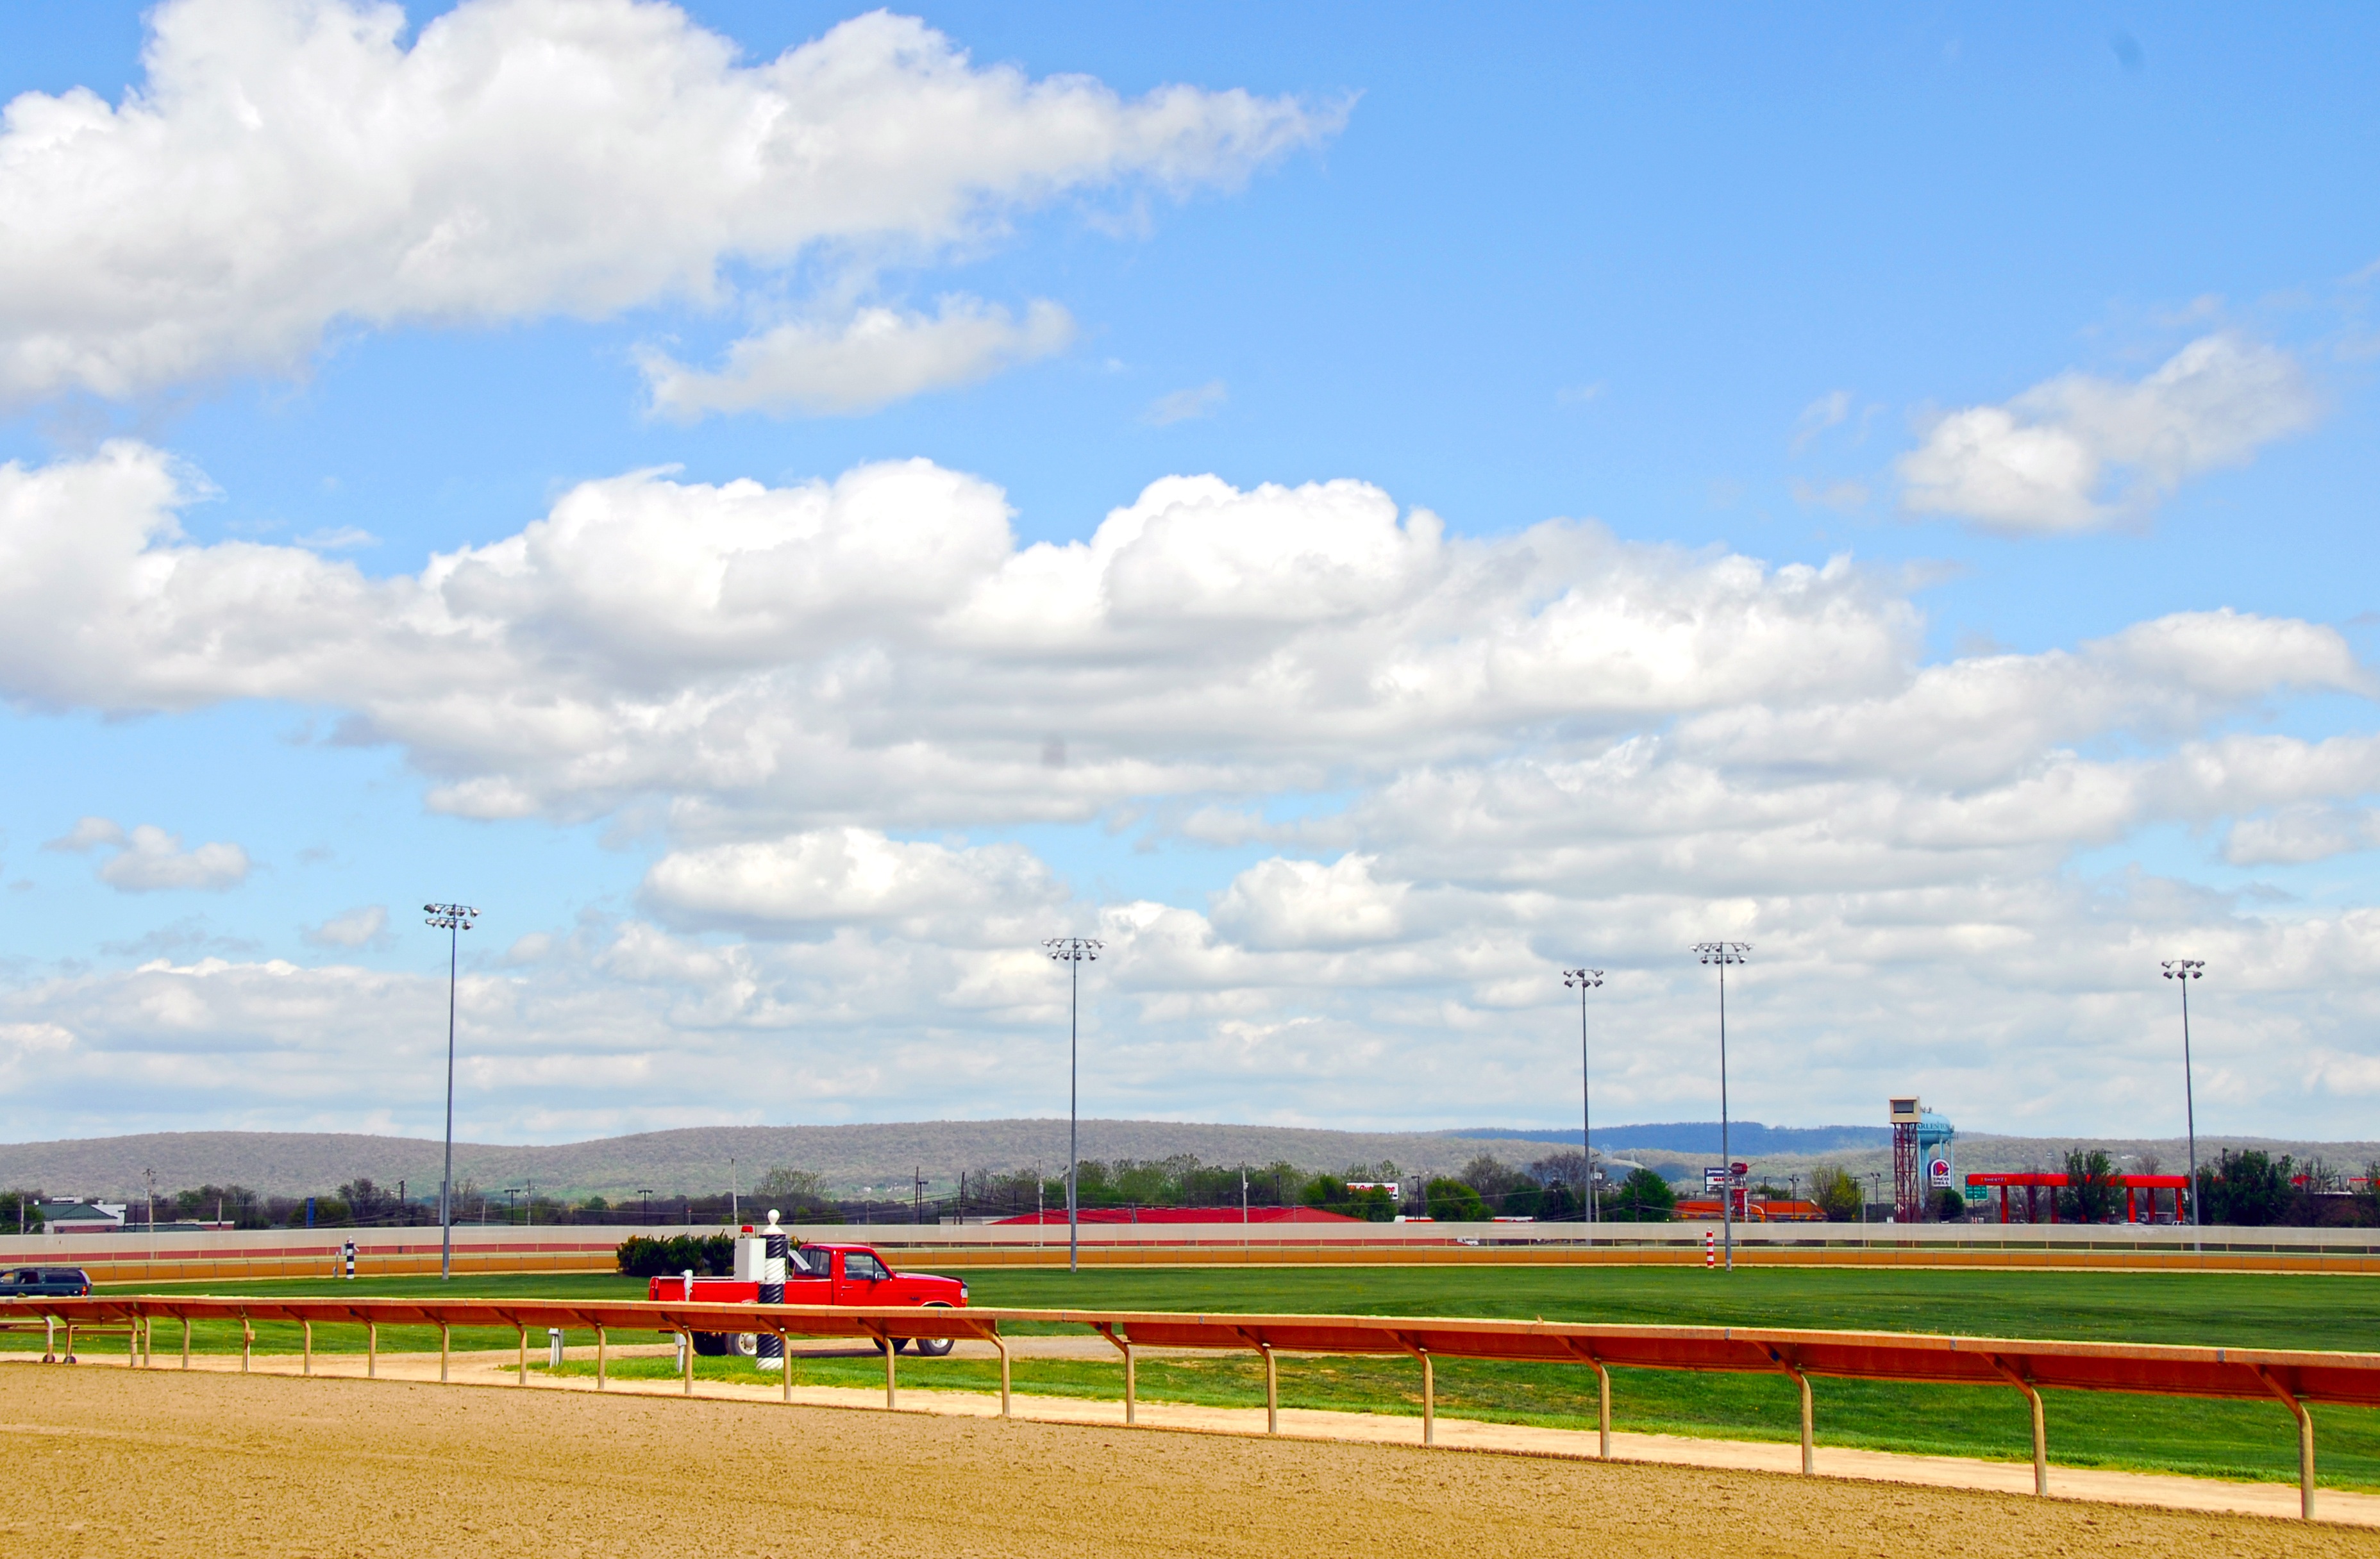
grass, structure, sky, track, field, farm, highway, stallion, stadium, baseball field, plain, race, racing, race track, atmosphere of earth, sport venue, controlled access highway